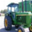
Label: tractor